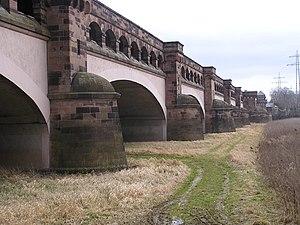
Le pont-canal de Minden est un pont-canal près de Minden, en Rhénanie-du-Nord-Westphalie. Il est en fait constitué de deux ponts-canaux parallèles, qui font passer le Mittellandkanal au-dessus de la Weser. Le plus ancien des deux ponts n'est plus utilisé pour la navigation. C'est, après le pont-canal de Magdebourg, le deuxième plus long pont-canal d'Europe.